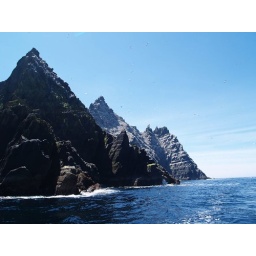
June weekened 2007.....Sceilig under a blue sky